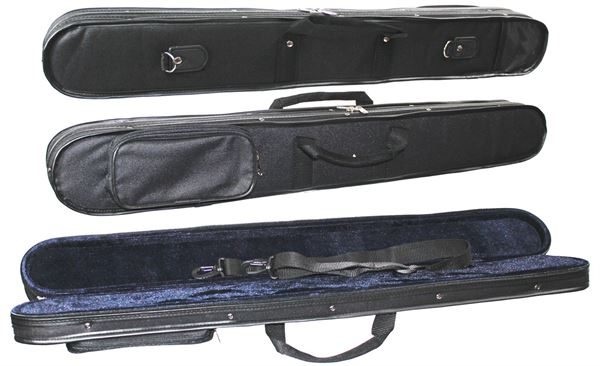
GSJ STYROFOAM BASS BOW CASE
Styrofoam bass bow cases from GSJ. Available in single or double. Both fit French and German style bows.
Brand: StringKing
Category: Arts & Entertainment > Hobbies & Creative Arts > Musical Instrument & Orchestra Accessories > String Instrument Accessories > Orchestral String Instrument Accessories > Orchestral String Instrument Bow Cases